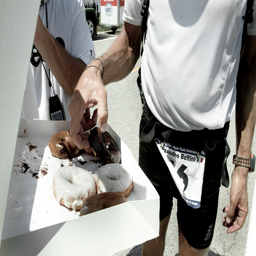
A man getting a donut out of a box.
Man picking up a doughnut in a box standing outside.
this man is eating a box of donuts
A man picking up a doughnut out of a box.
a person running in a marathon reaching for a donut